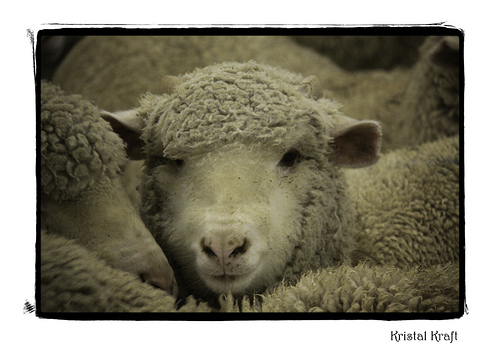
user: Given an image and a question. Answer the question in a short answer. Question: What could be made out of the skin? Short Answer:
assistant: sweater